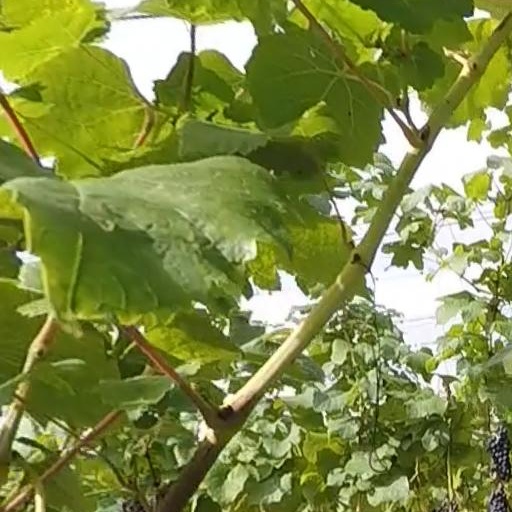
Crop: grape